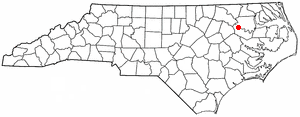
Hamilton est une ville des États-Unis, située dans le comté de Martin en Caroline du Nord.